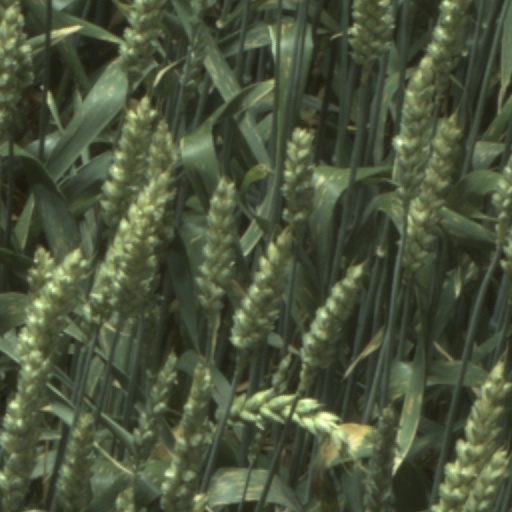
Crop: wheat